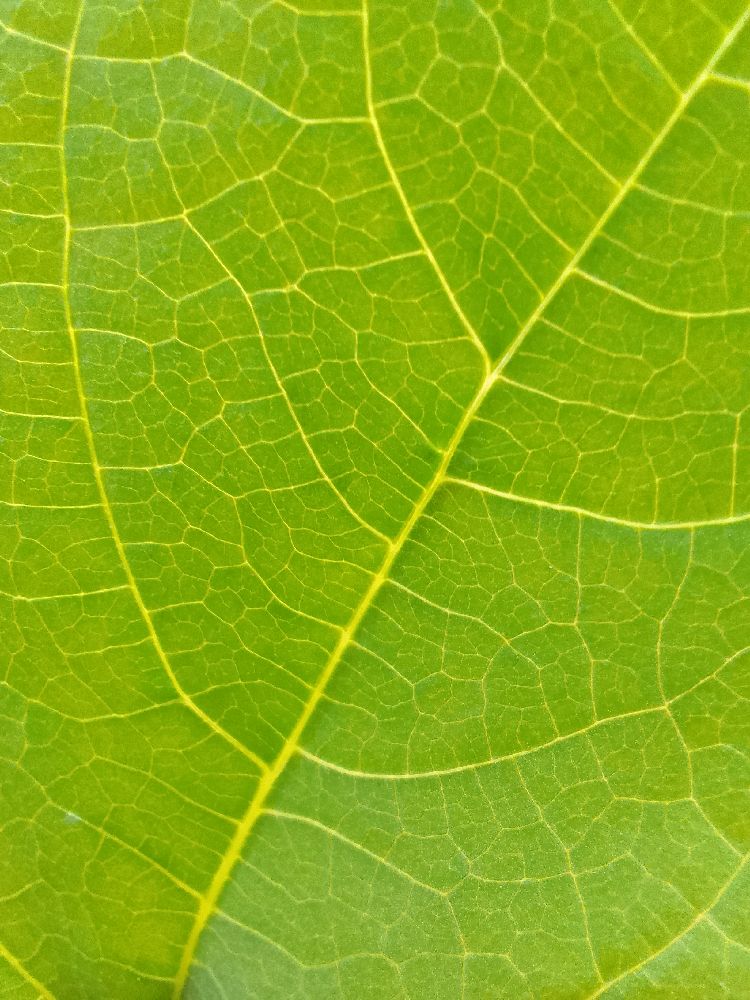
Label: healthy